Richard Reynell (died 1633)

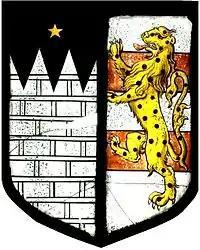
Stained glass heraldic escutcheon, Forde House, Wolborough, Devon: dexter: "Argent, masonry sable a chief indented of the second a mullet or for difference" (Reynell) impaling sinister: "Argent two bars gules overall a lion rampant or pellety" (Brandon). These arms represent the marriage between Sir Richard Reynell (d.1633), builder of Forde House, and Lucy Brandon

In 1600 he married Lucy Brandon, daughter of Robert Brandon (d.1591), member of the Goldsmiths' Company and Chamberlain of London. Lucy was the subject of a book "The Life and Death of the Religious and Virtuous Lady, the Lady Lucie Reynell of Ford" by her nephew Edward Reynell (published in 1654) which recorded that Richard Reynell had amassed a scholarly library, befitting a man notable for "depth of learning and tongues". The book also recorded his wife's strict manners, but also her charitable works, including her almshouses of 1640, the successors to which still exist in Newton Abbot. He had the following children: